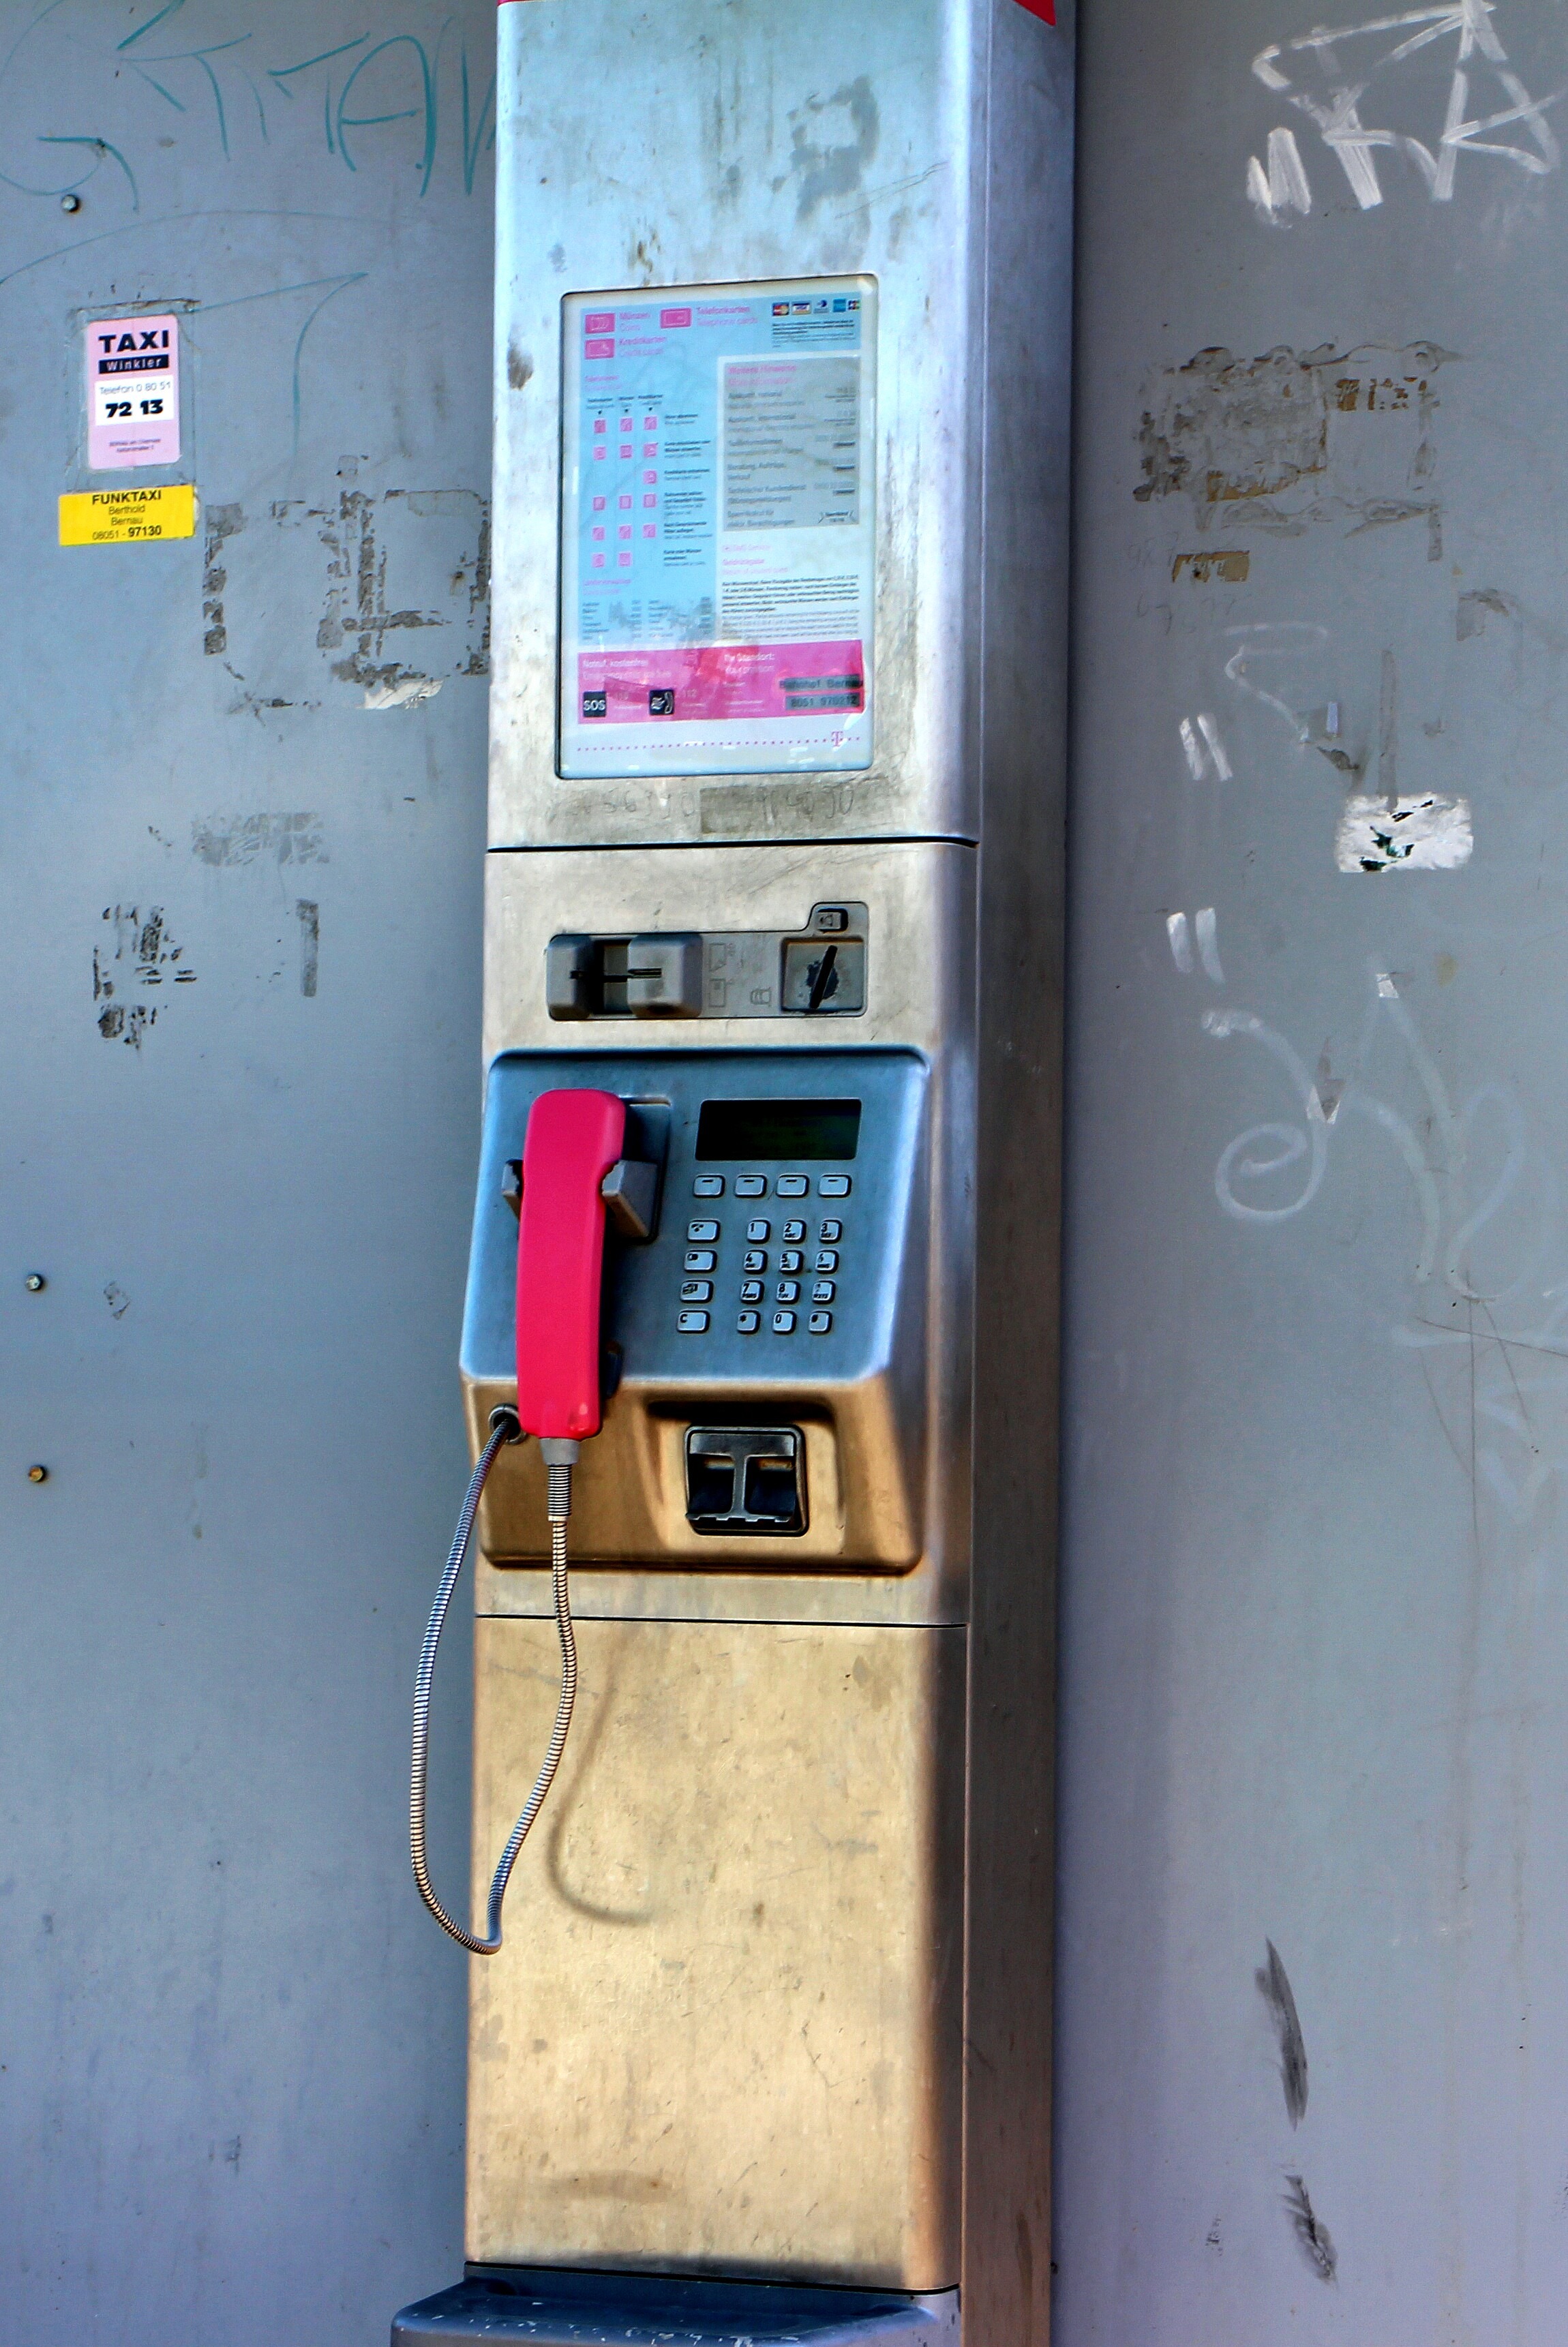
phone, telephone, communication, machine, electricity, public, payphone, connection, language, phone booth, means of communication, electrical wiring, electrical supply